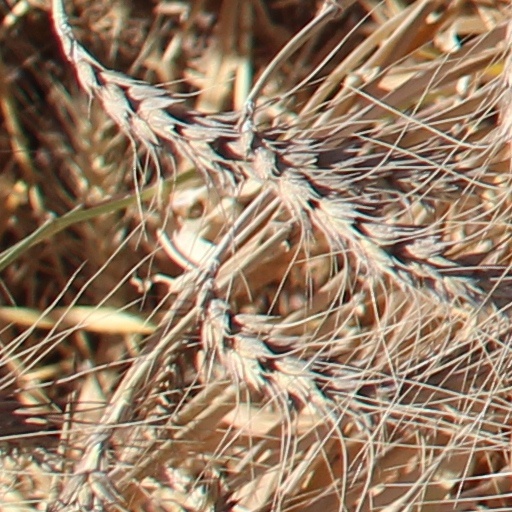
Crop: wheat